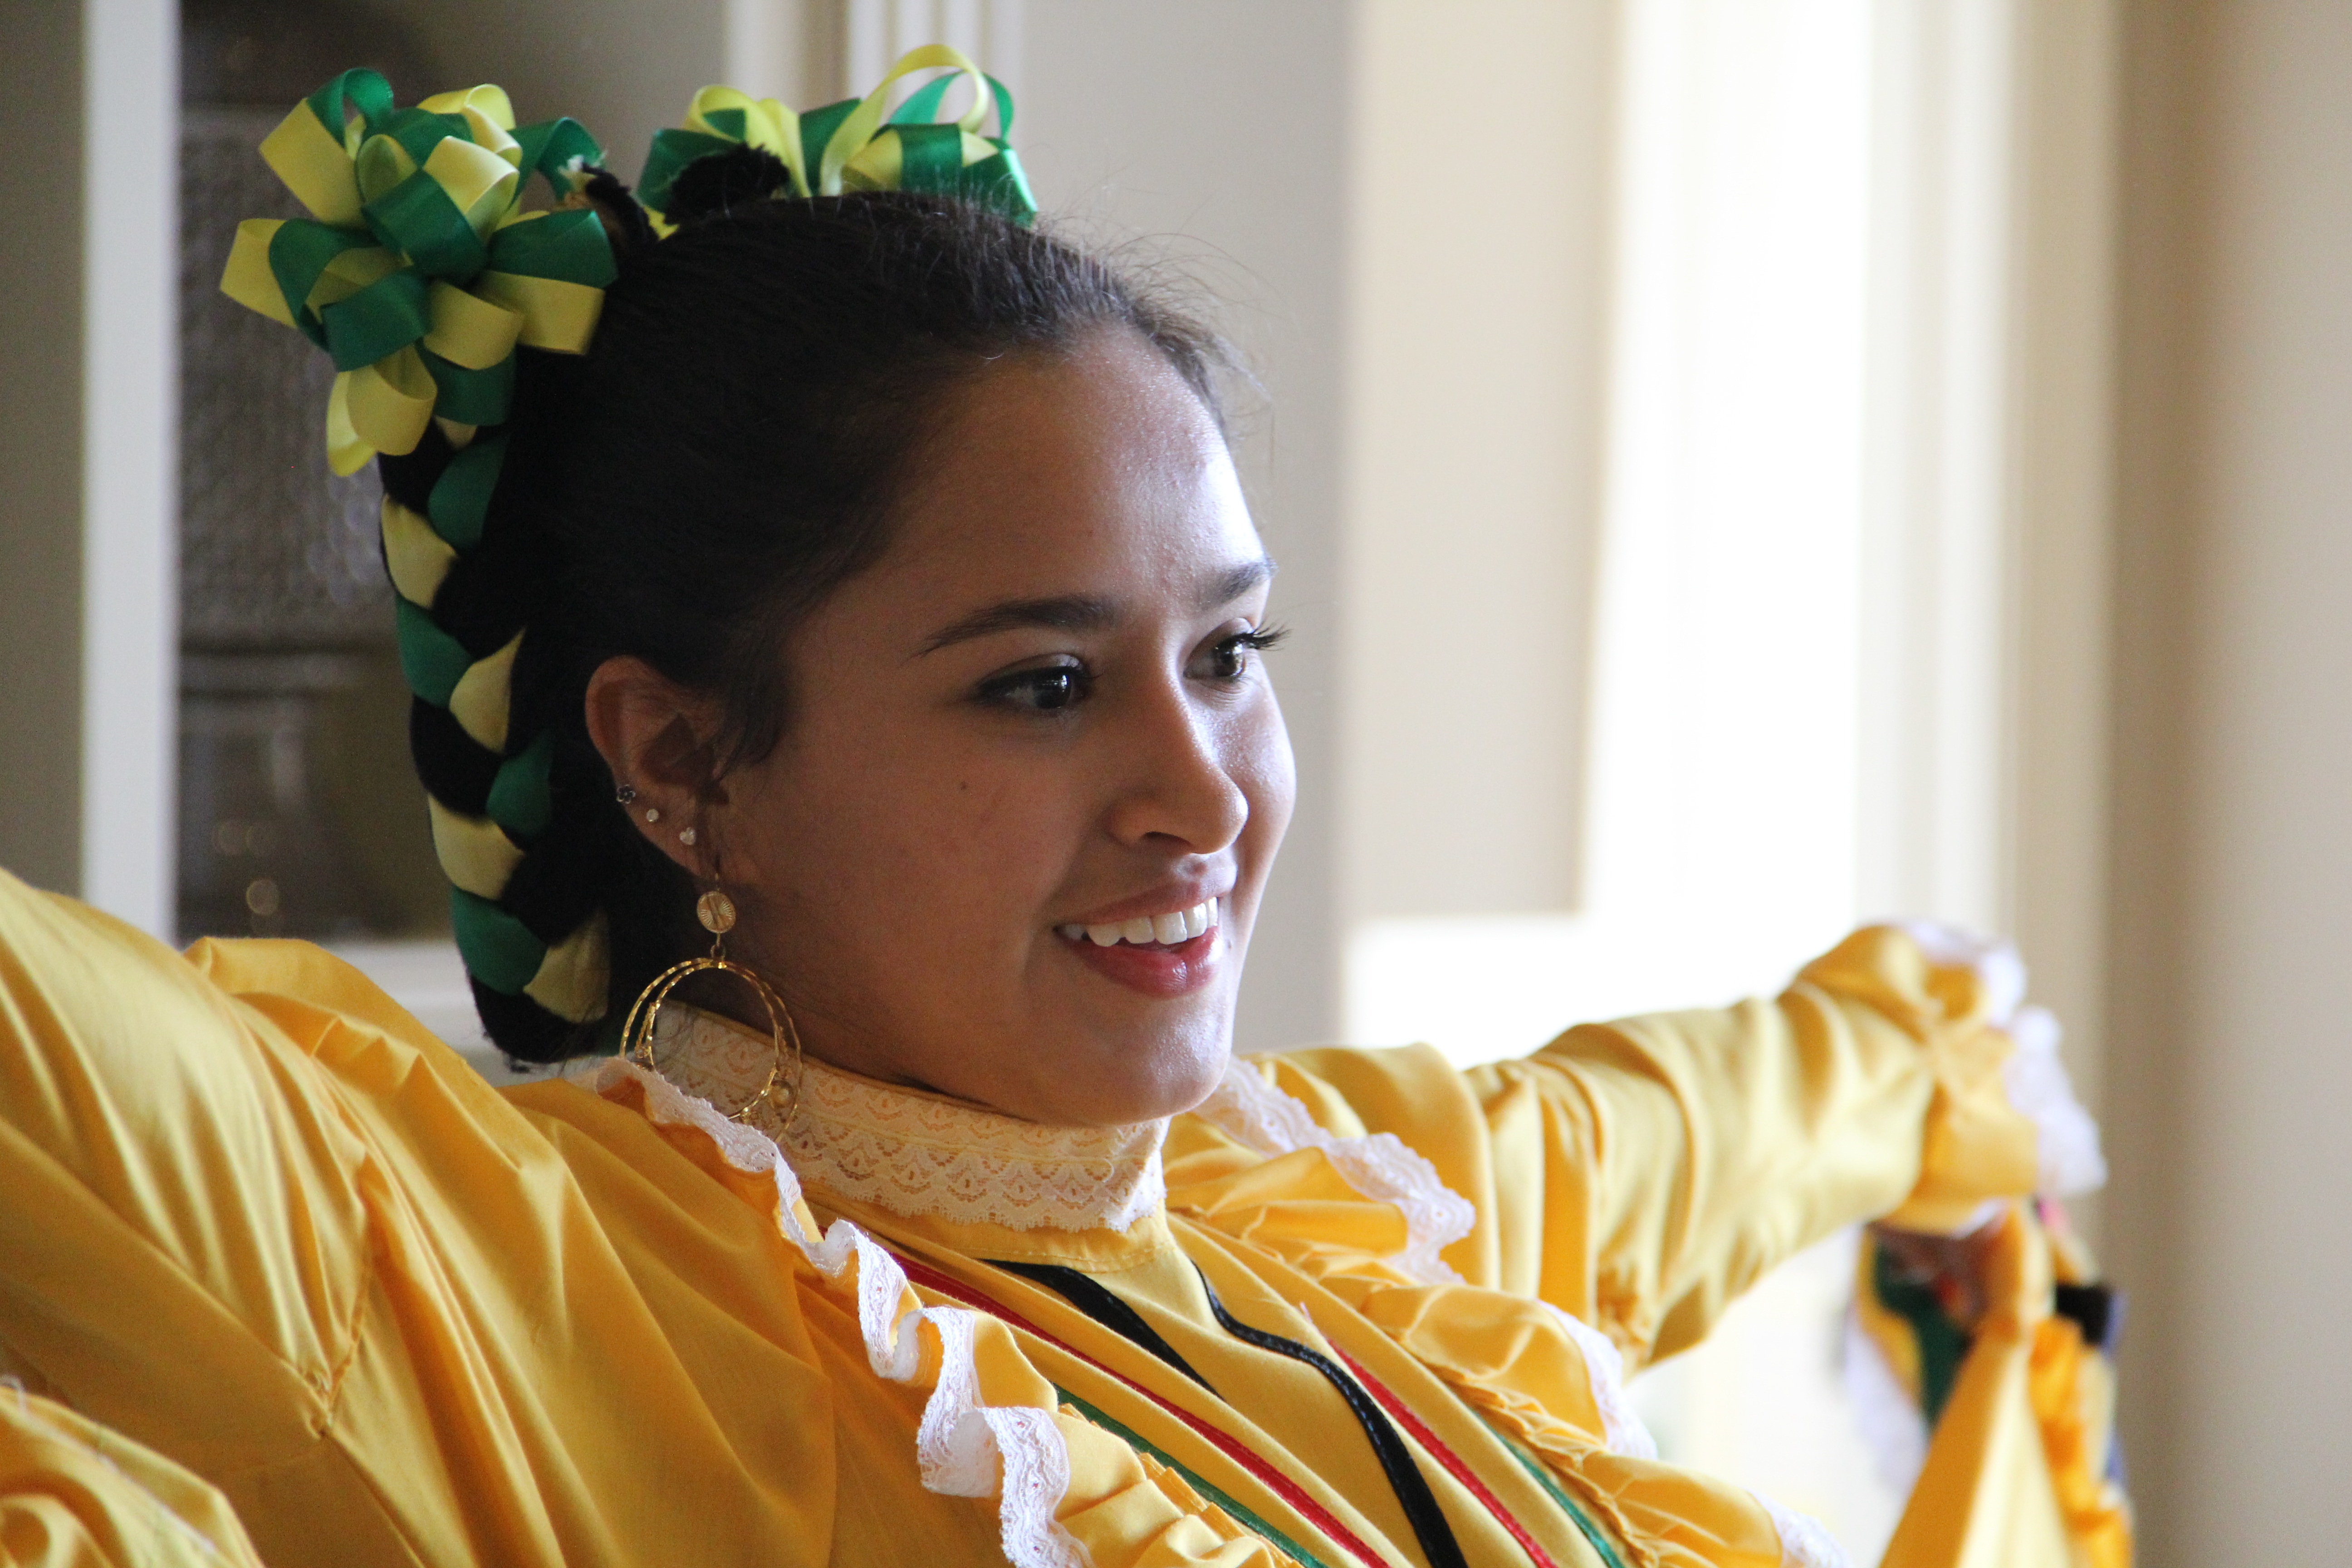
person, woman, africa, child, fashion, clothing, yellow, hairstyle, face, mexico, culture, history, ghana, costume, traditional, nationality, nigeria